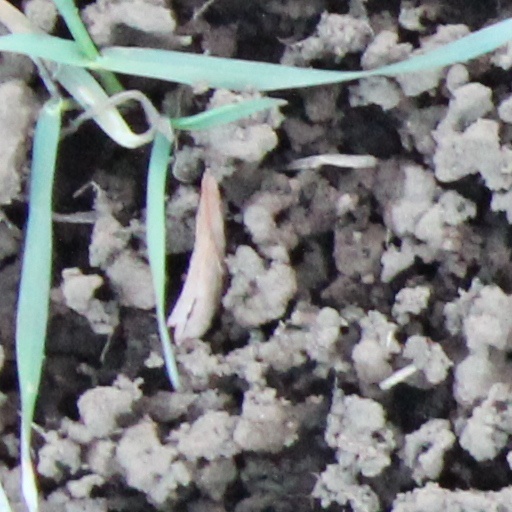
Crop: wheat